Hyperbolic manifold

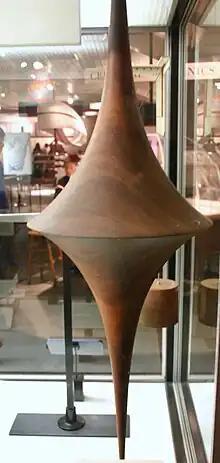
The Pseudosphere. Each half of this shape is a hyperbolic 2-manifold (i.e. surface) with boundary.

A hyperbolic formula_1-manifold is a complete Riemannian formula_1-manifold of constant sectional curvature formula_3.